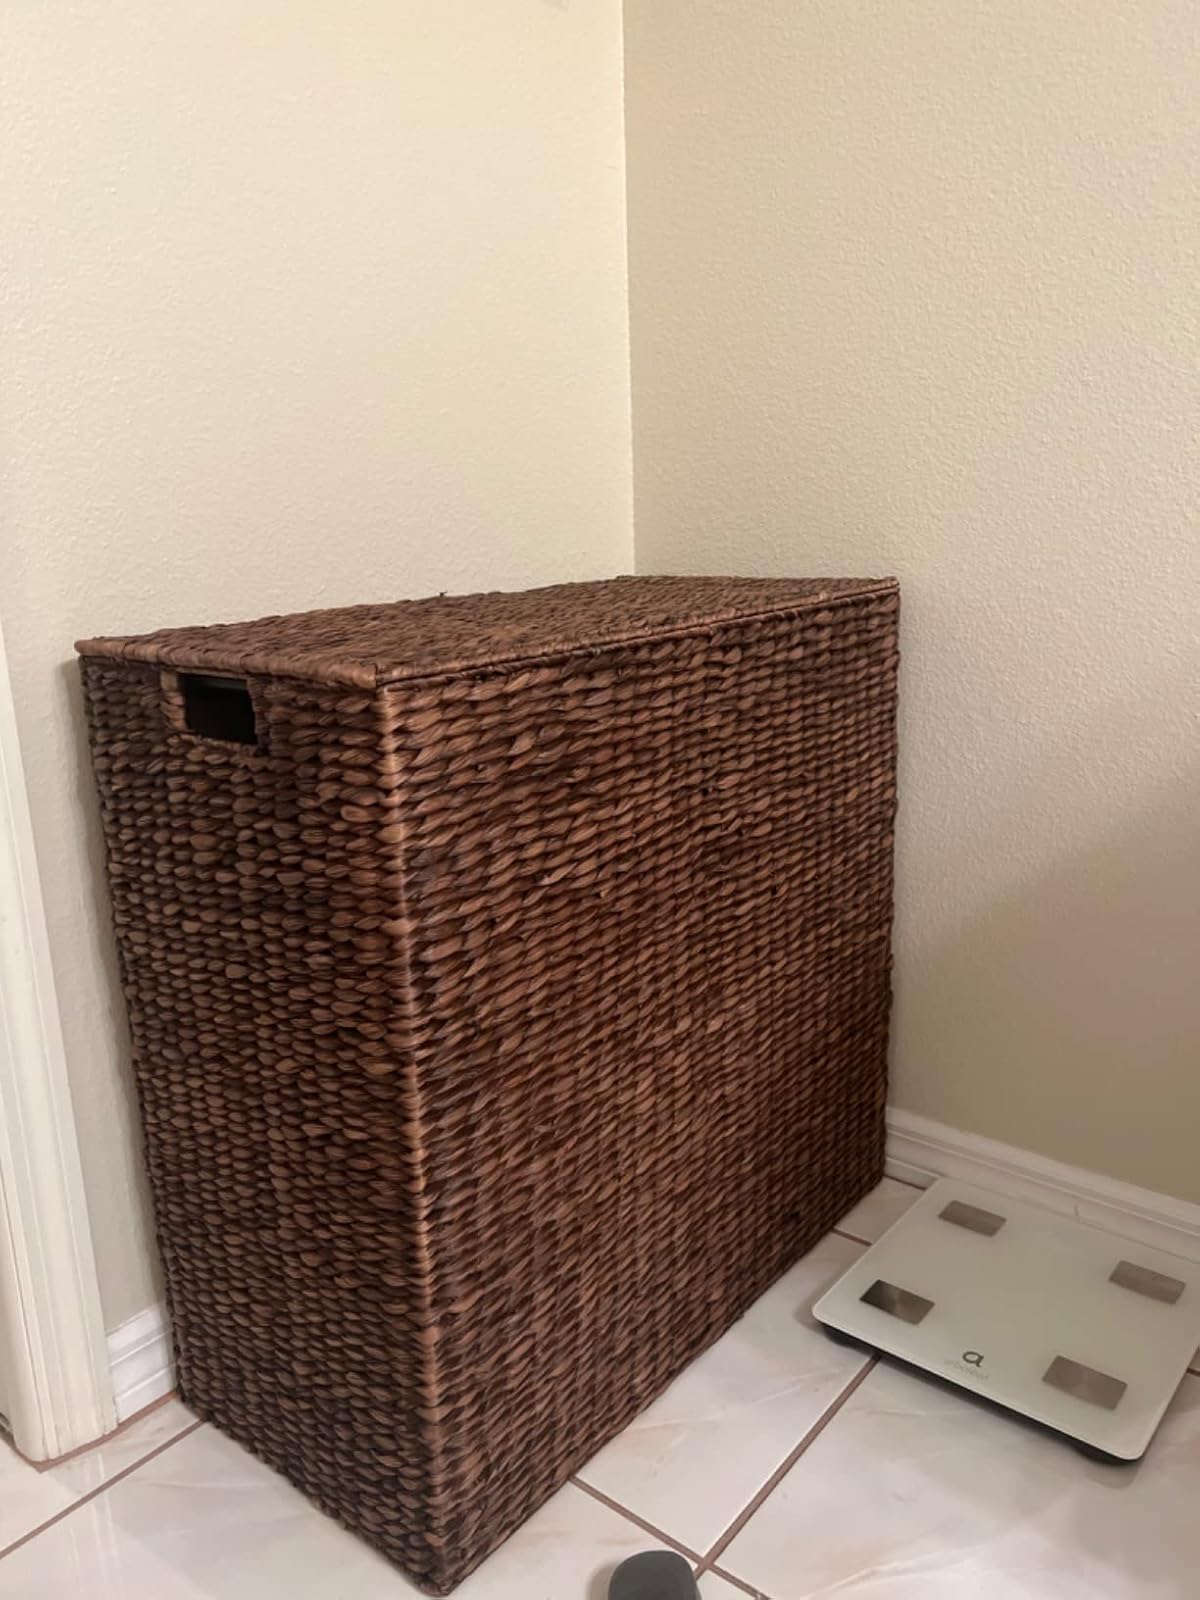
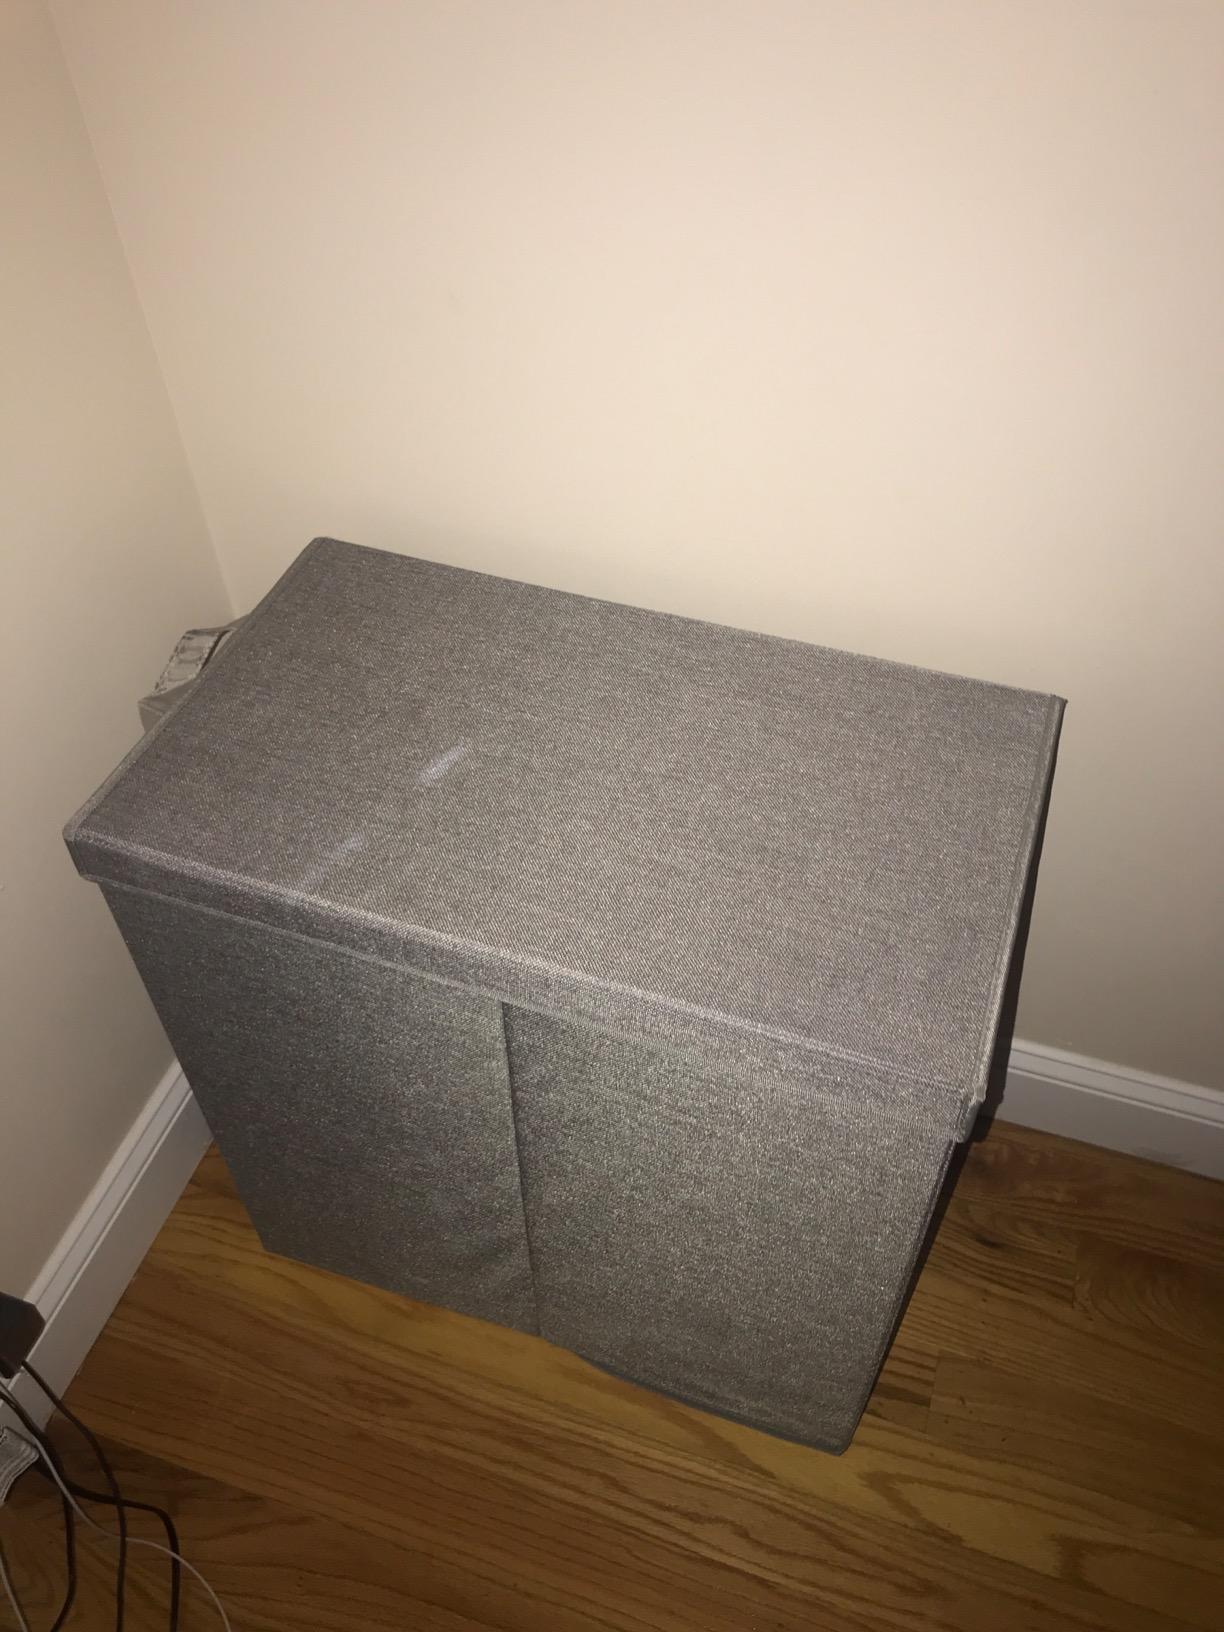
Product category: items_hamper
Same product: no